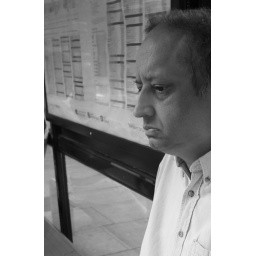
The man with a permanent black cloud lingering above him. On our way to lunch.